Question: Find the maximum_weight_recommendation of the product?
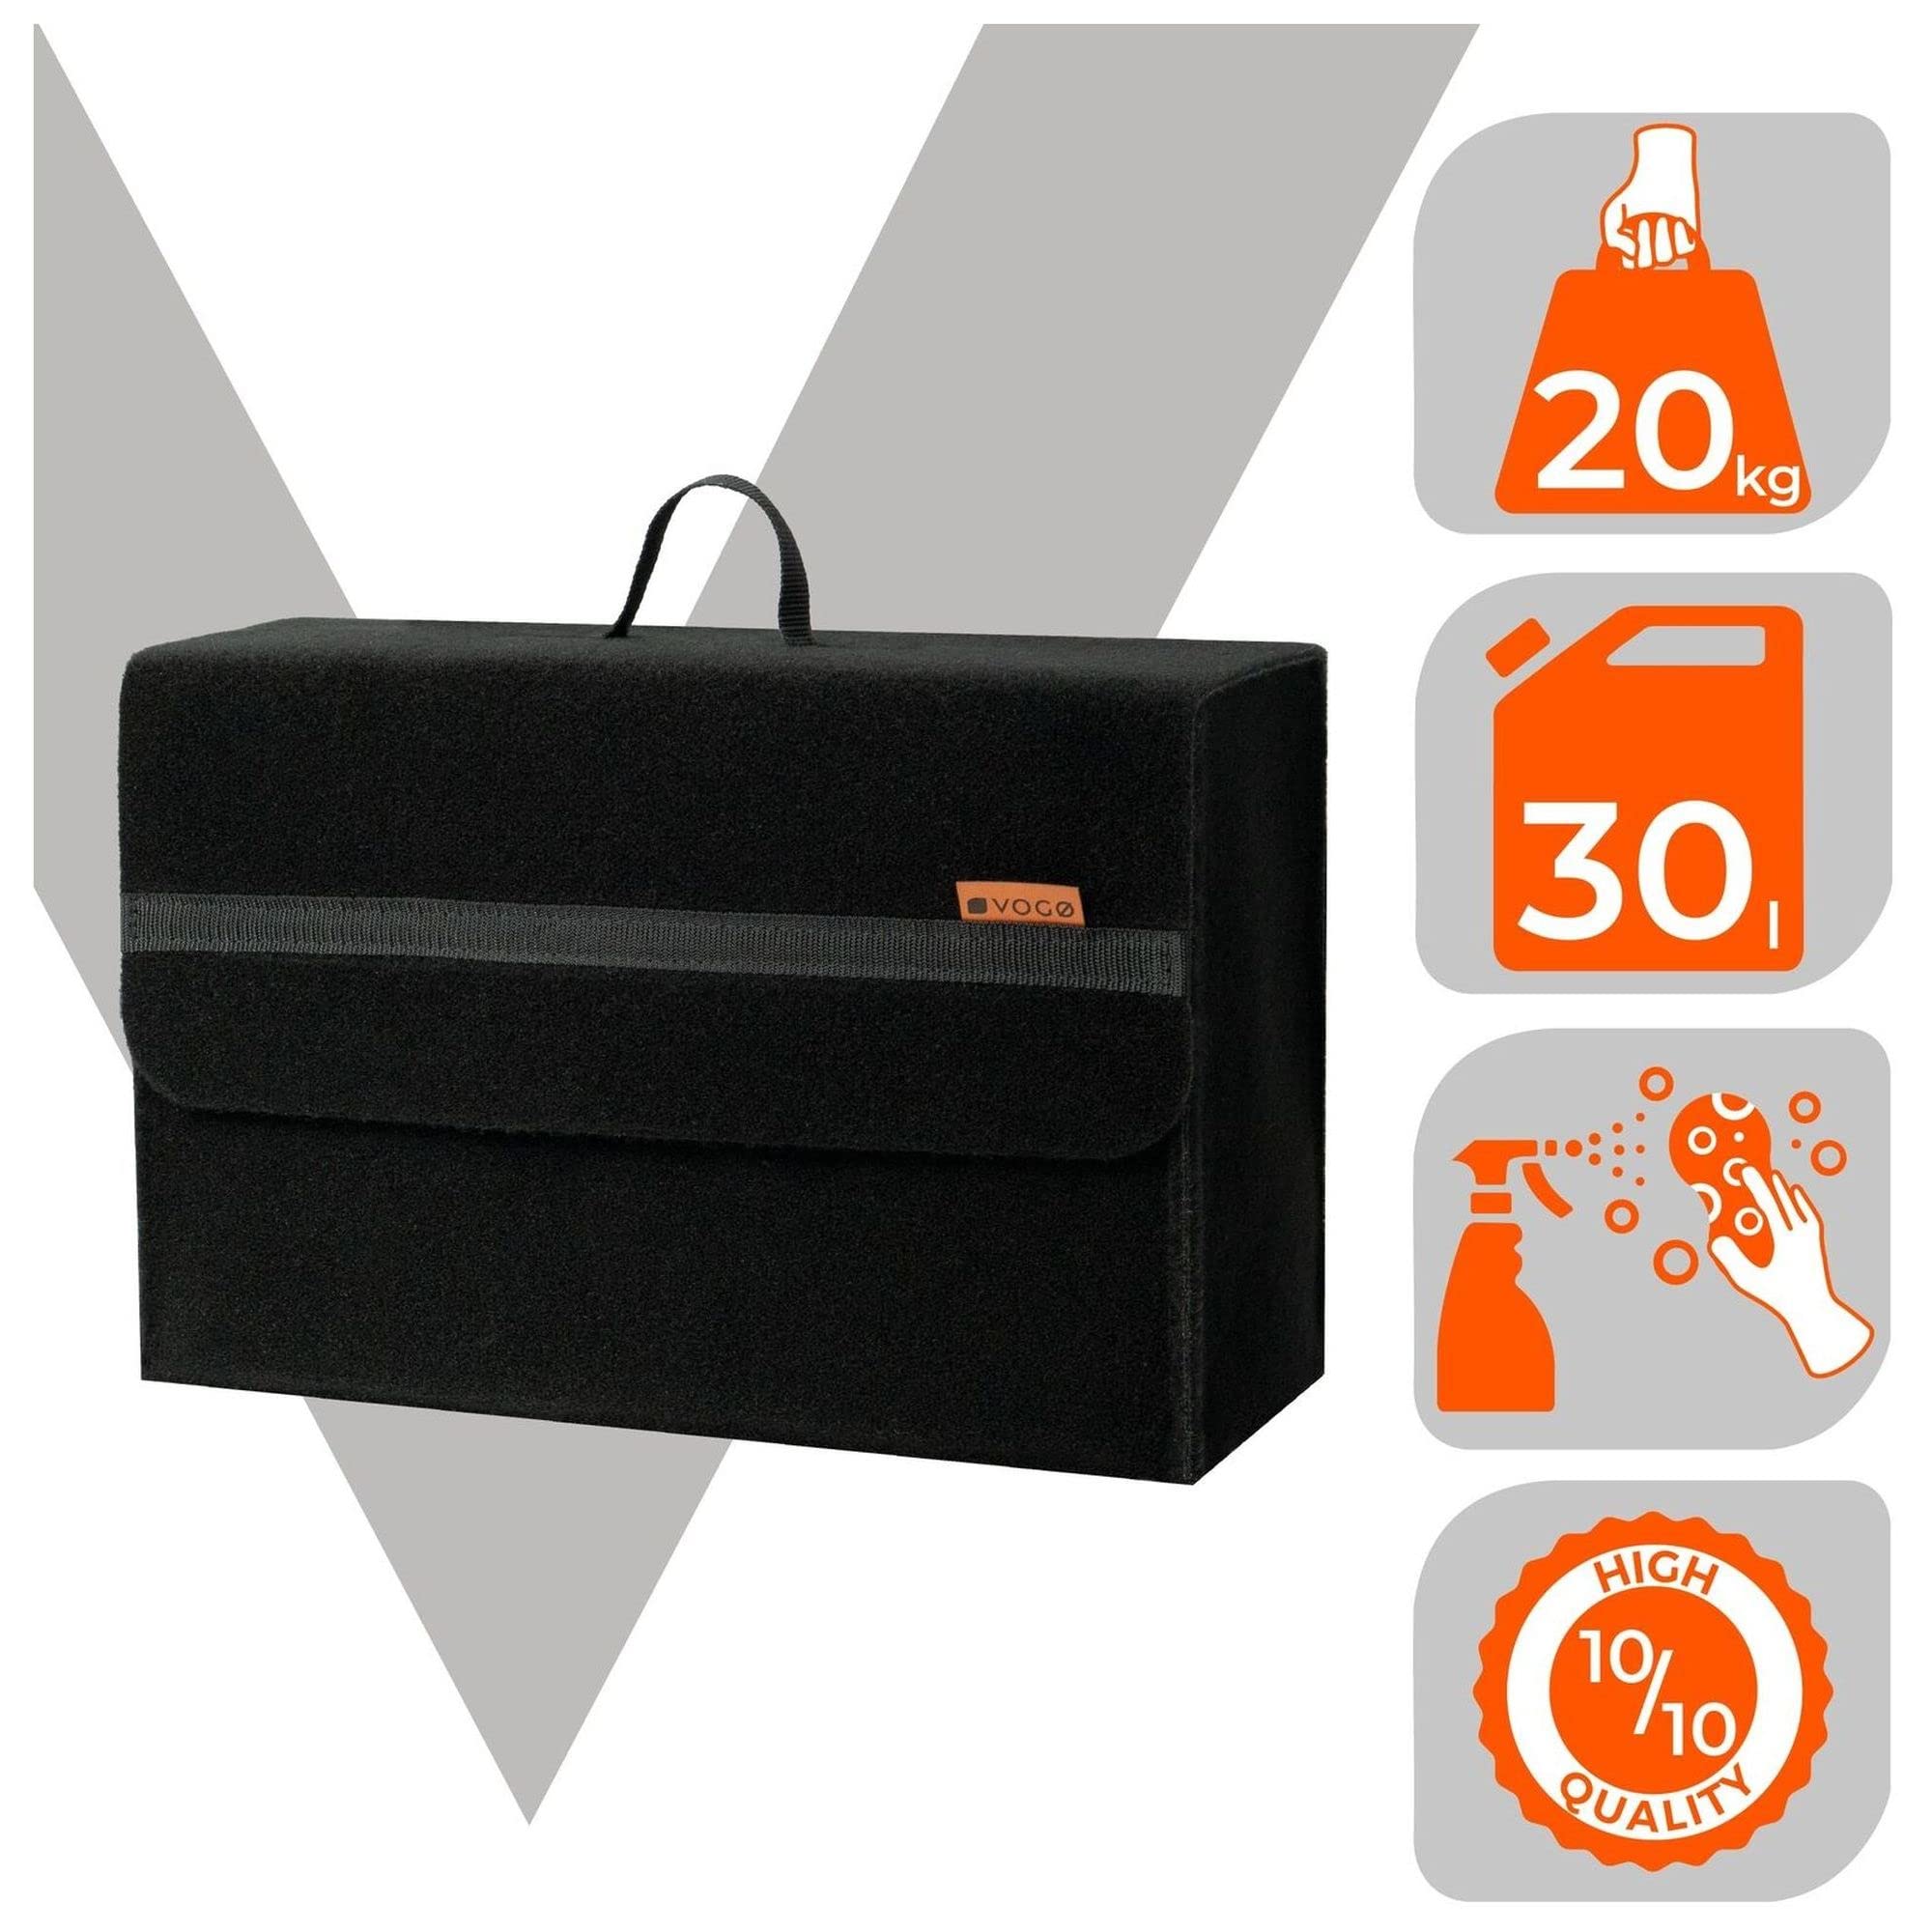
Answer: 20.0 kilogram